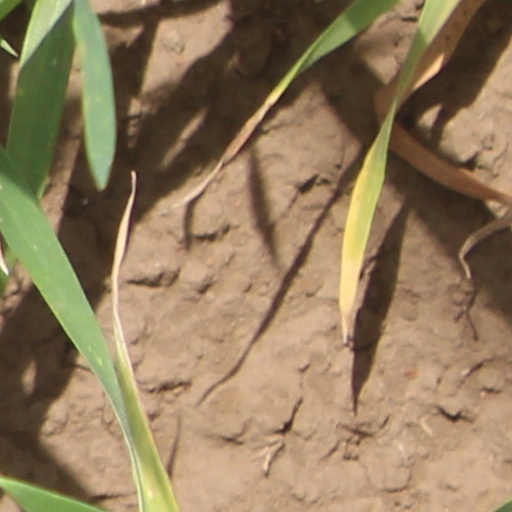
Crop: wheat